1910 Harris County Courthouse

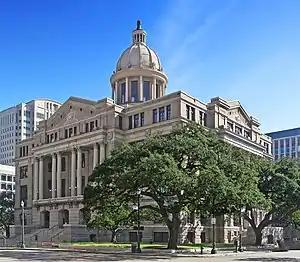
Courthouse building in 2013

The Harris County Courthouse of 1910 is one of the courthouse buildings operated by the Harris County, Texas government, in Downtown Houston. It is in the Classical Revival architectural style and has six stories. Two courtrooms inside are two stories each. It was listed on the National Register of Historic Places on May 13, 1981.